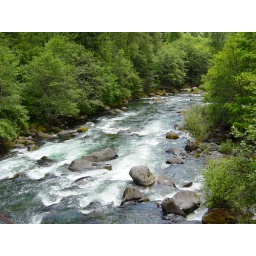
Bridge over forest road 1925.